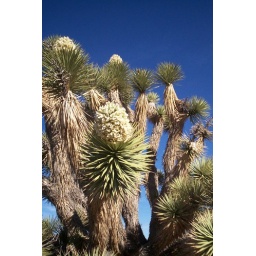
This is the type cactus in the Mohave County Area.Joshua Tree the white clusters are the flower buds.